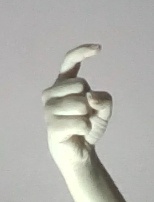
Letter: ra